São Paulo Athletic Club

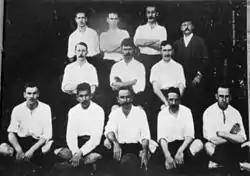
The team of 1904, tri-champion of Paulista football.

1911 was the last successful year of football in the club. SPAC won the last game vs. SC Germania by 2-0, winning the last title for the club. The final game was played on 20 October 1912 against the same club. After that, SPAC retired from official football competitions, although the sport continued being practised at the institution but only for recreation. The club was also a founding member of the São Paulo Tennis Federation.